Kerber (band)

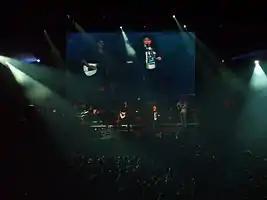
Kerber performing in Niš on their thirtieth anniversary concert, 2011

Kerber is a Serbian and Yugoslav hard rock band formed in Niš in 1981.